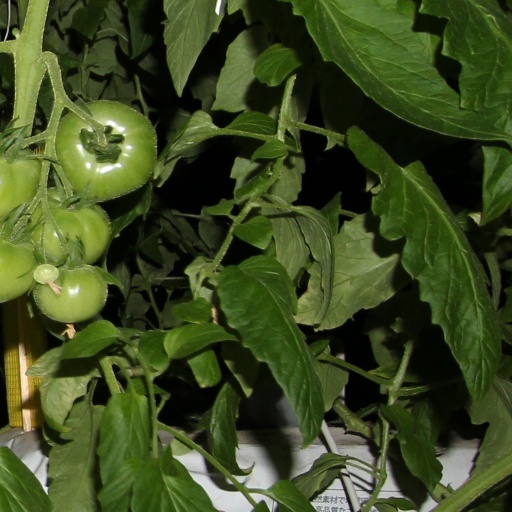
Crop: tomato